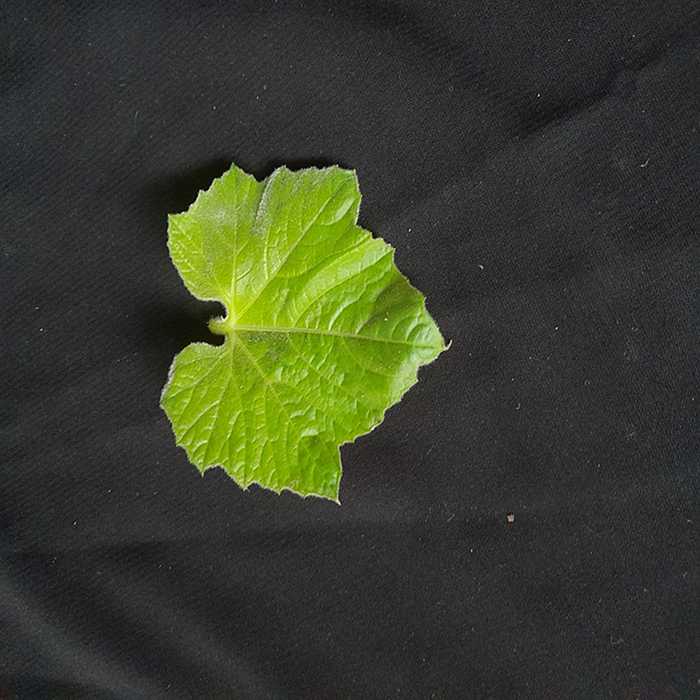
Plant: Bottle gourd
Label: Fresh leaf